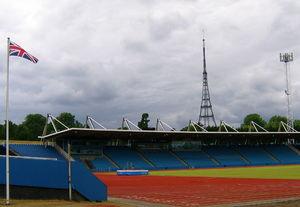
Le National Sports Centre à Crystal Palace dans le sud de Londres, Angleterre est un grand centre sportif avec une piste d'athlétisme. L'actuel complexe a été ouvert en 1964 dans le Crystal Palace Park, proche de l'ancien site du palais d'exposition. Il est l'un des cinq National Sports Centres.